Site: brandenburg
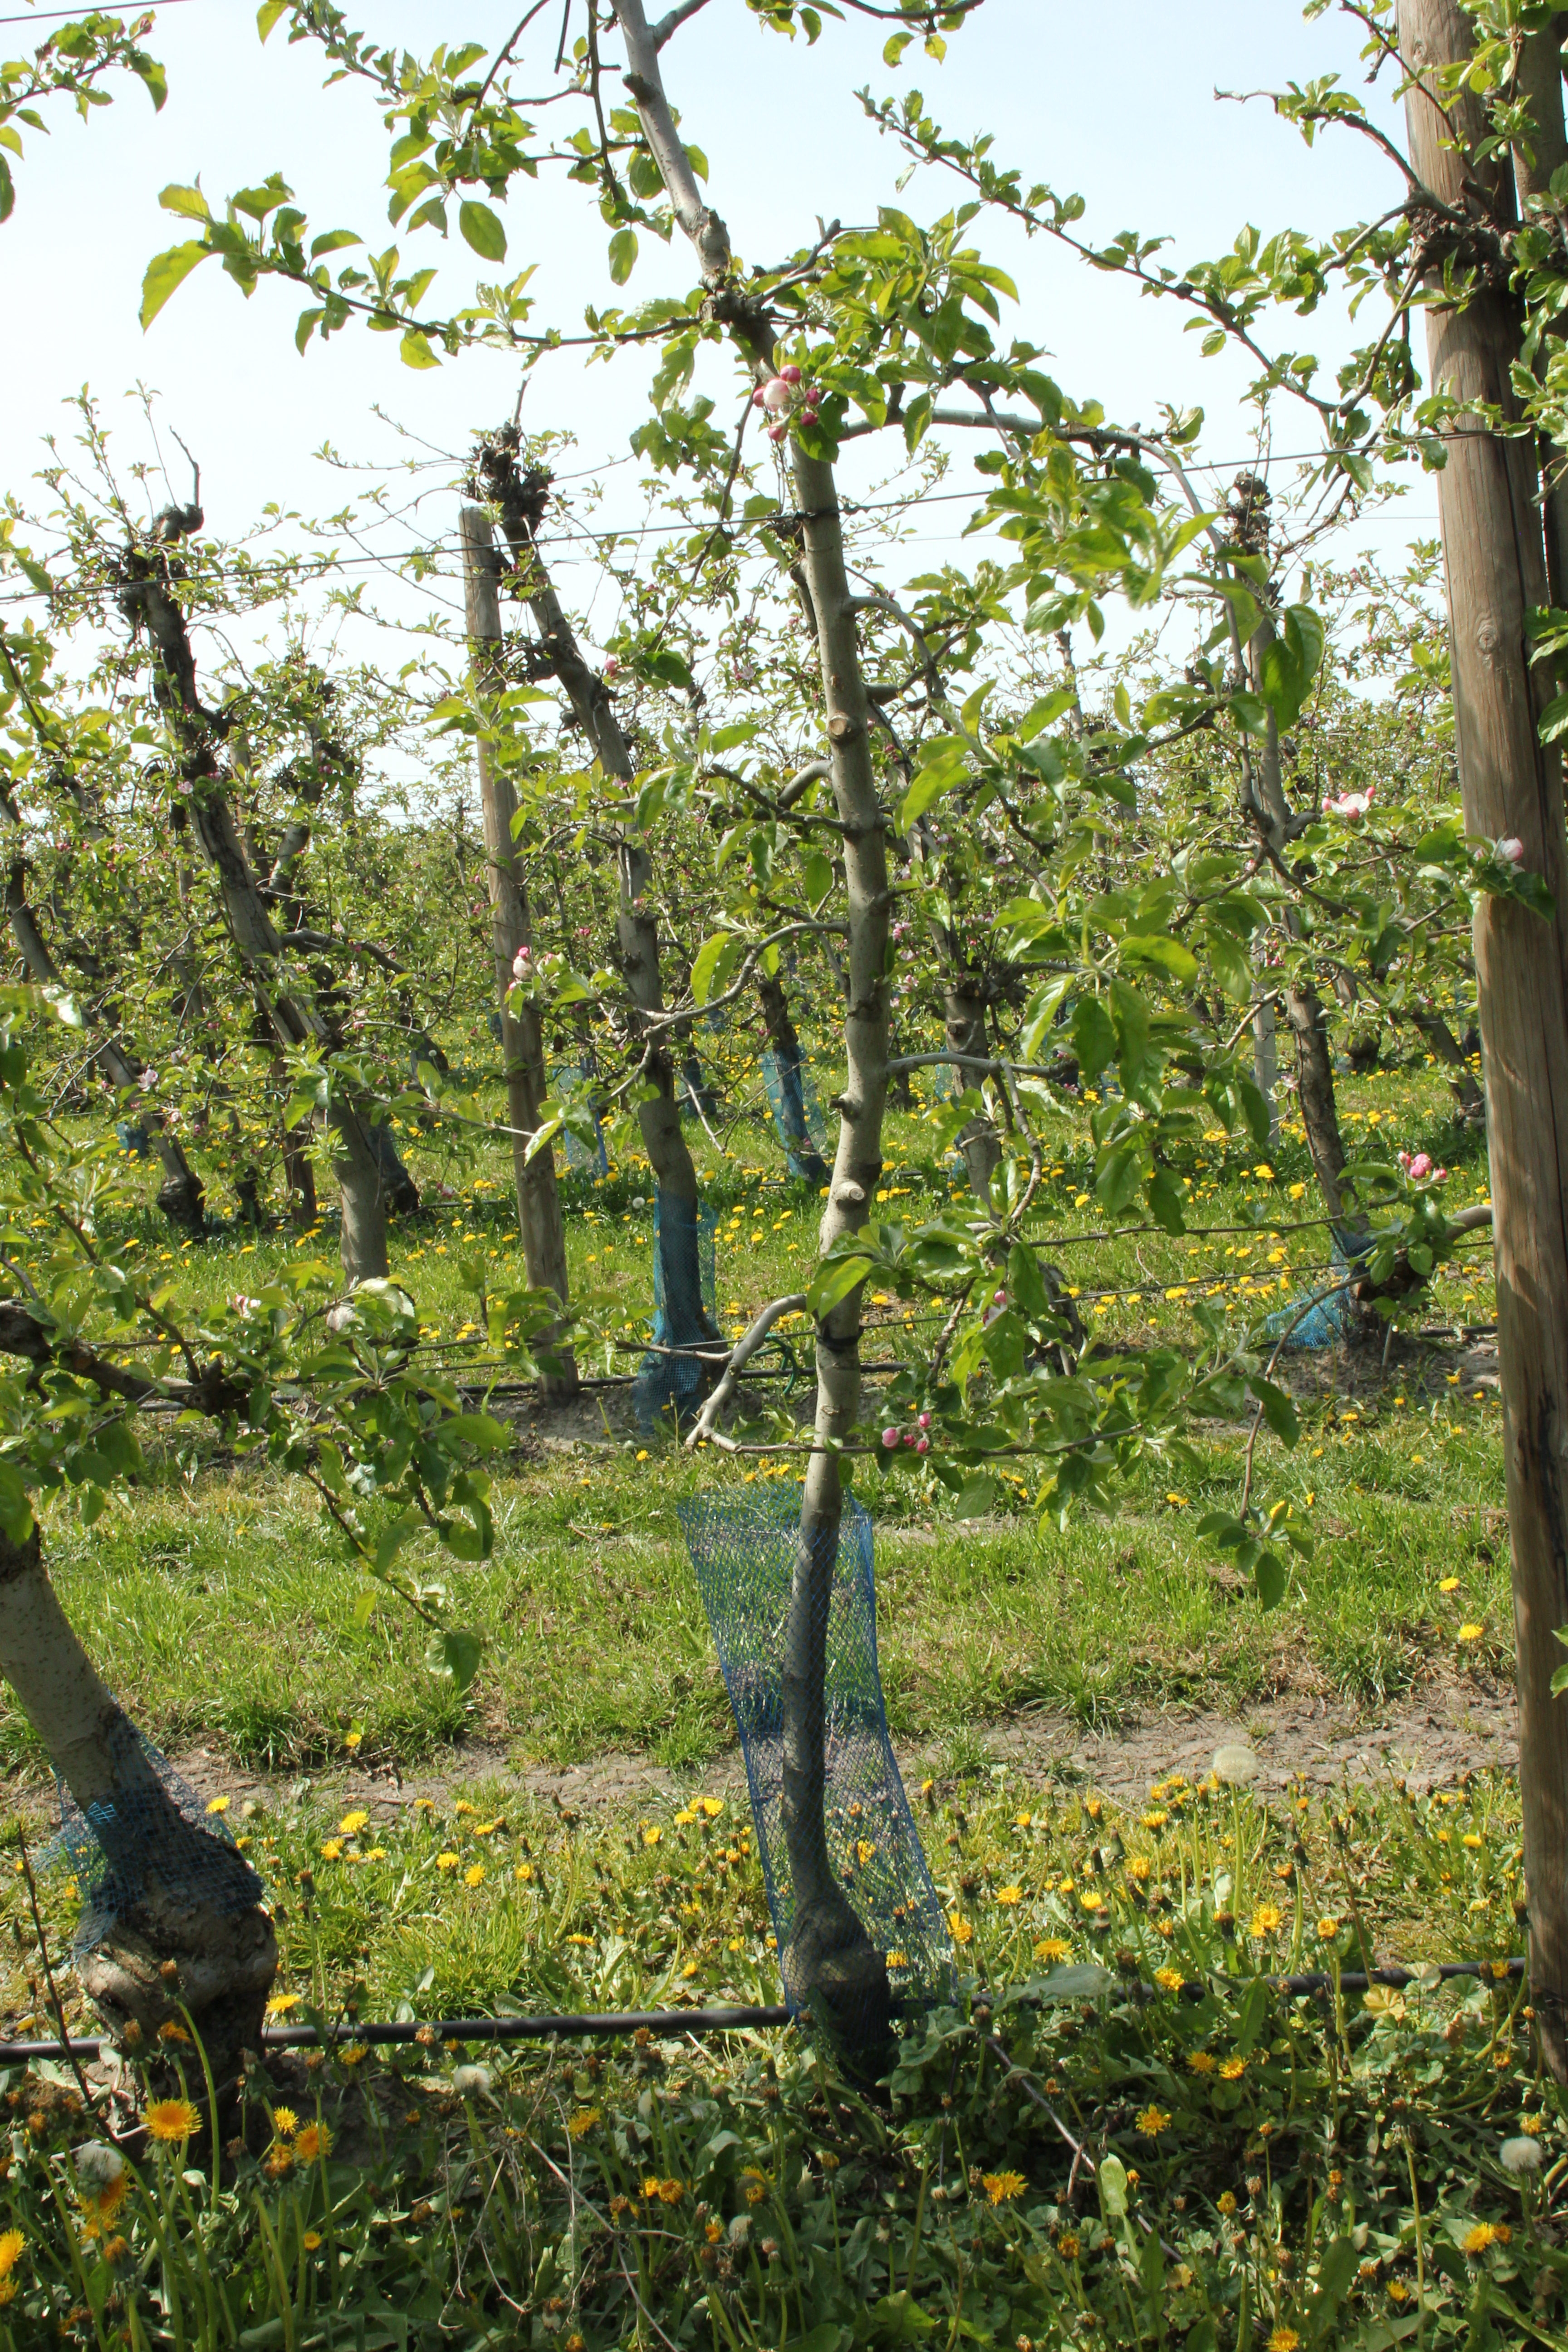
Growth stage (BBCH 60): Flowering